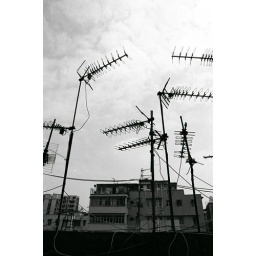
Sham Shui Po// fish swims in the sky